Match crossbow

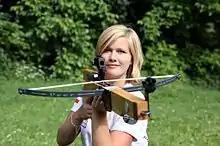
Franziska Peer of Austria, 2012 World Champion

Match crossbow is a target shooting sport using crossbows. Unlike field crossbow, match crossbow is quite similar to the Olympic rifle.